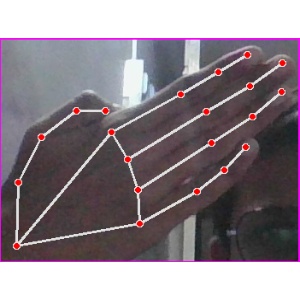
अक्षर: घ